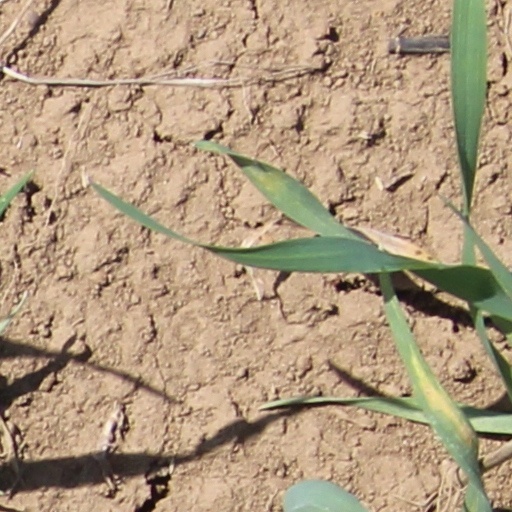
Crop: wheat